Inni í Dal

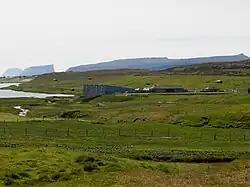
Inni í Dal, July 2012.

Inni í Dal, roughly translated to ""In the Valley"", is a location on the island of Sandoy, The Faroe Islands. "Inni í Dal" is the home ground of local football team B71, but also the location the joint public secondary school of Sandoy, Sandoyar Meginskúli.